Answer in natural language. Estimate the real world distances between objects in the image. Which object is closer to scenic landscape wall decor photo (marked A), blue two-seater sofa with green and blue cushions (marked B) or white color dining table (marked C)? Choose between the following options: blue two-seater sofa with green and blue cushions (marked B) or white color dining table (marked C)
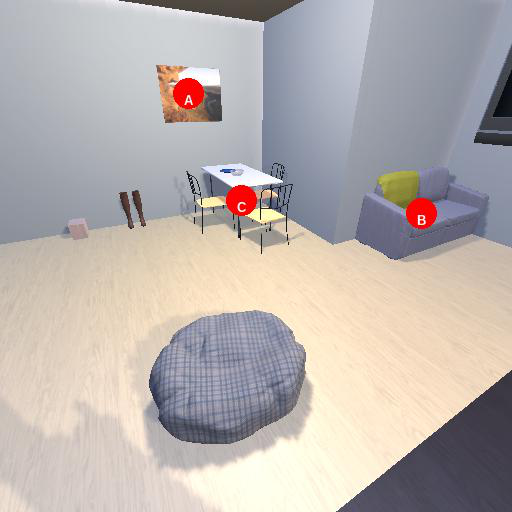
<answer>white color dining table (marked C)</answer>